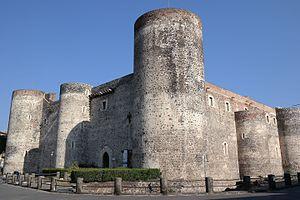
Le château d'Ursino est un château du XIIIᵉ siècle situé à Catane, en Sicile, et autrefois réputé inexpugnable. Construit aux environs de l'an 1239, il appartenait au roi Frédéric II de Sicile. Il s'agit de l'un des rares édifices de Catane à avoir survécu au séisme de 1693. Le château est organisé selon un plan rectangulaire, avec de larges tours circulaires à chaque coin.